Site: brandenburg
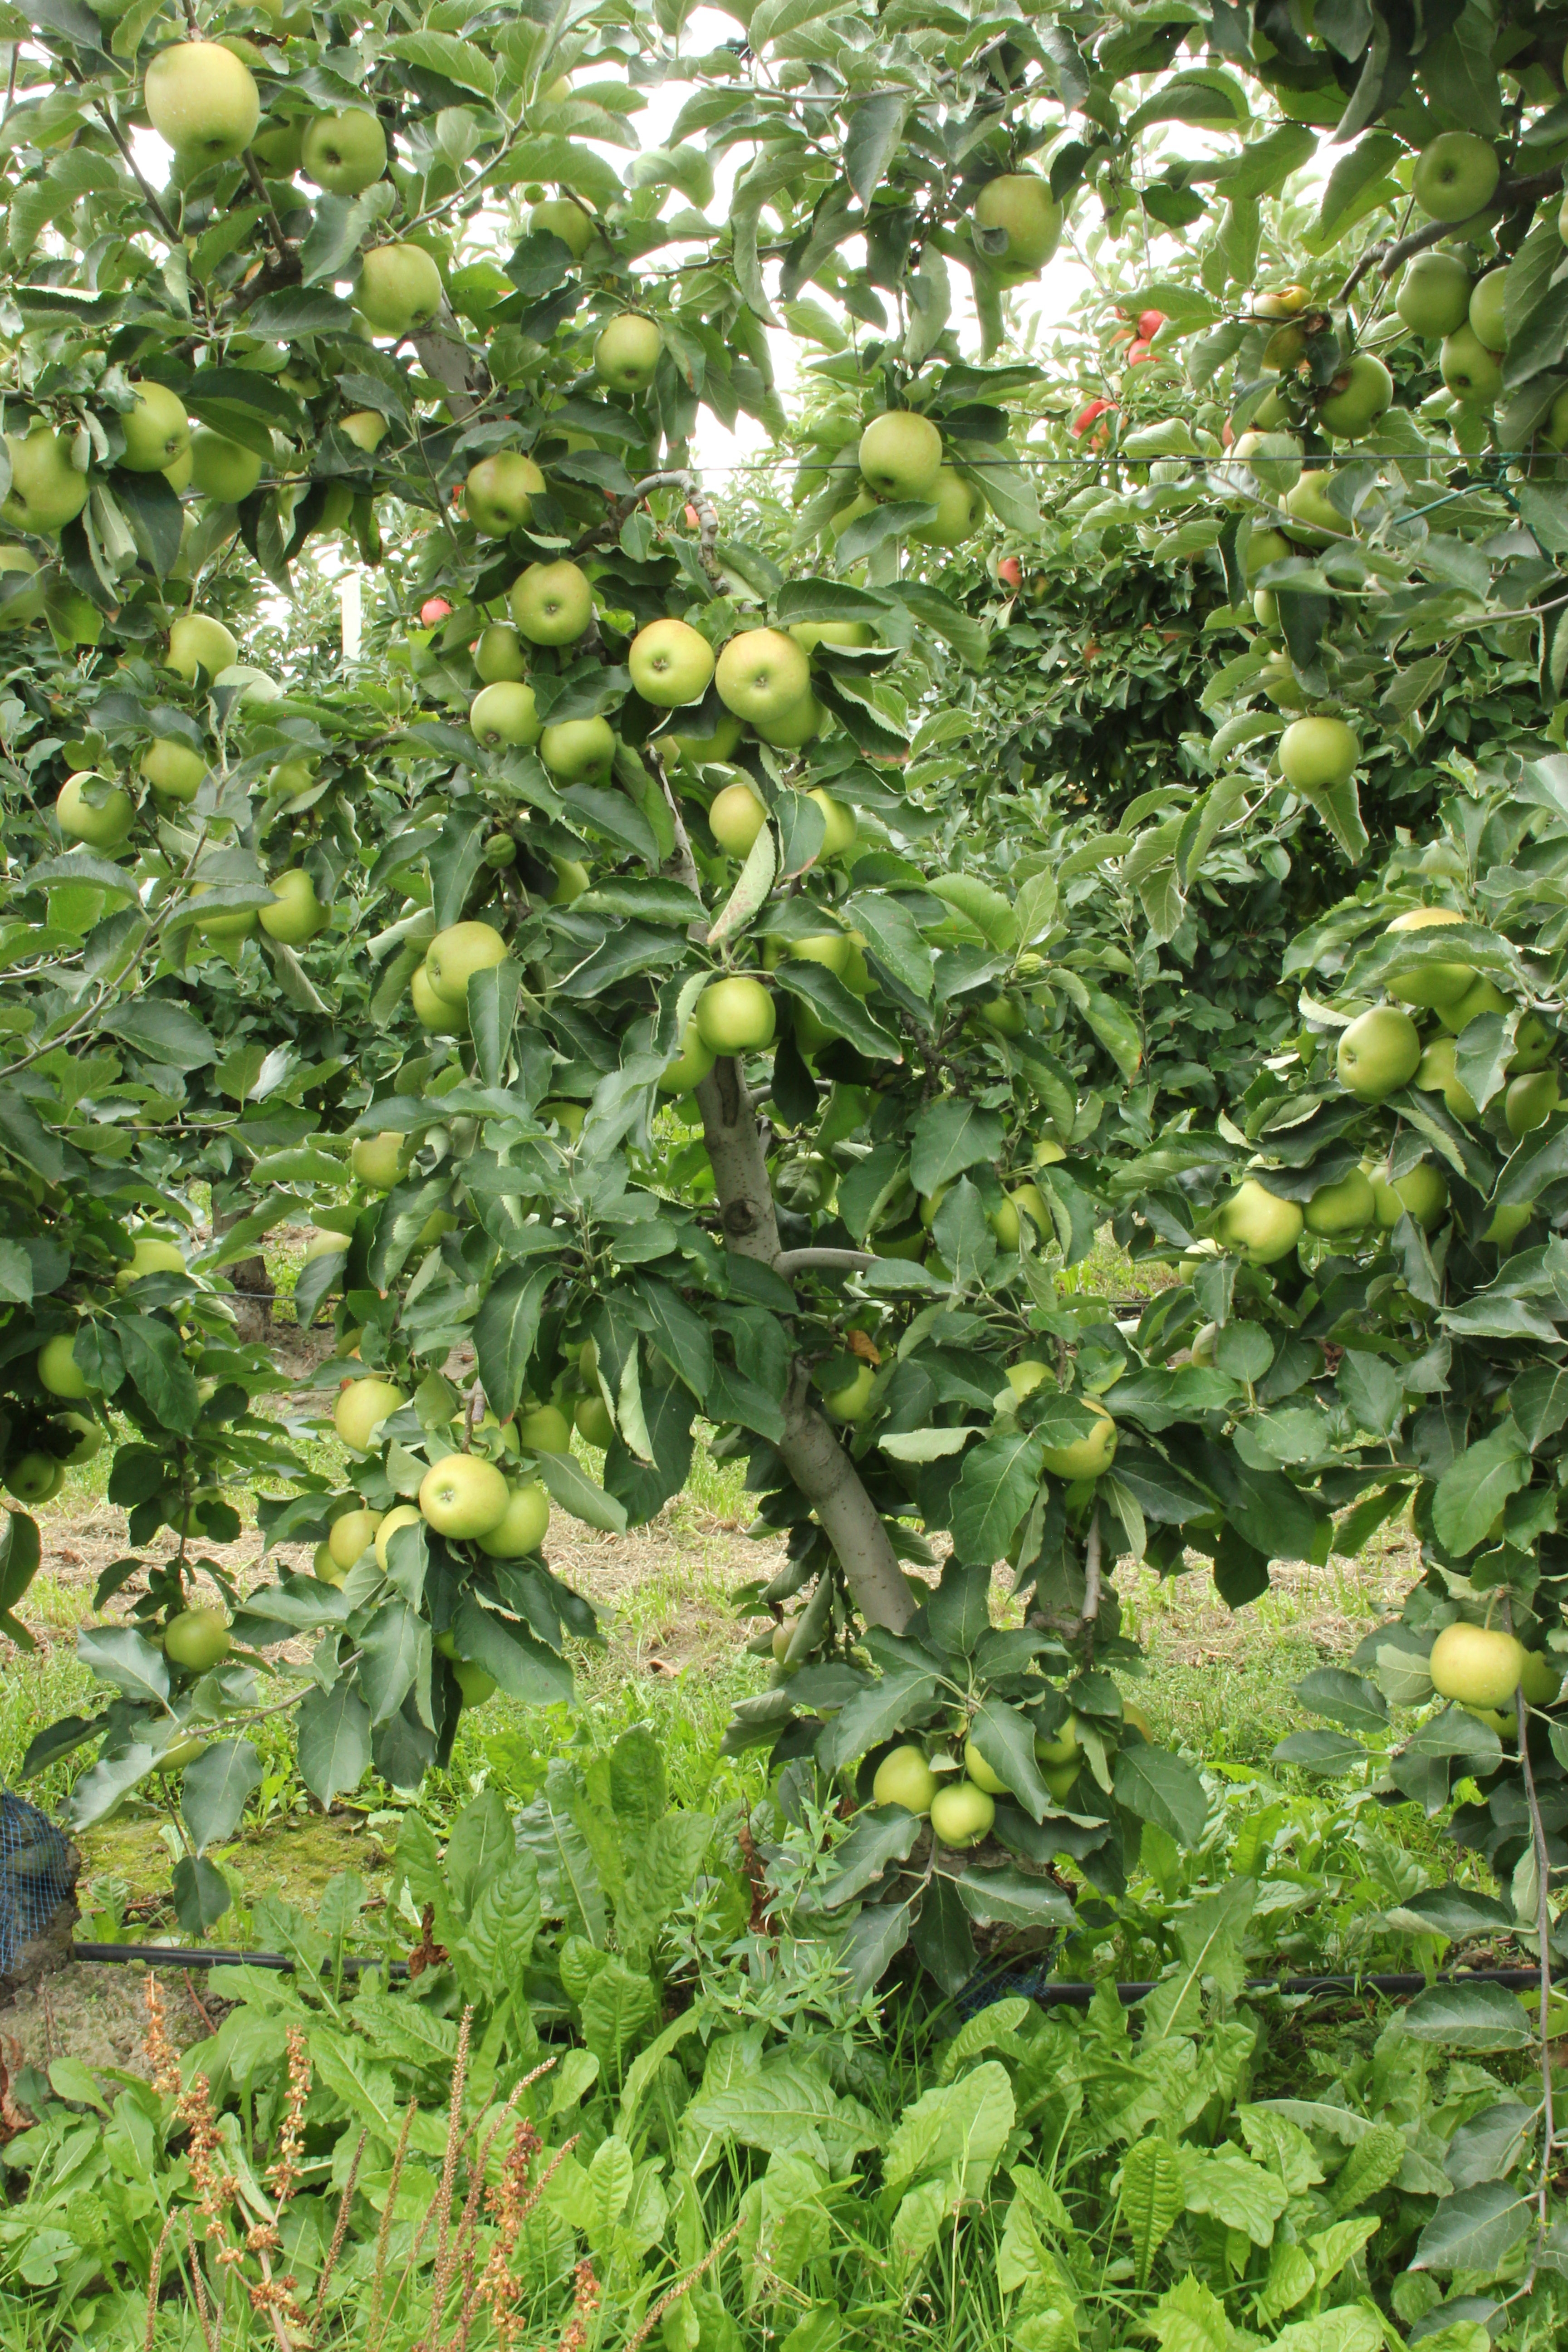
Growth stage (BBCH 87): Maturity of fruit and seed